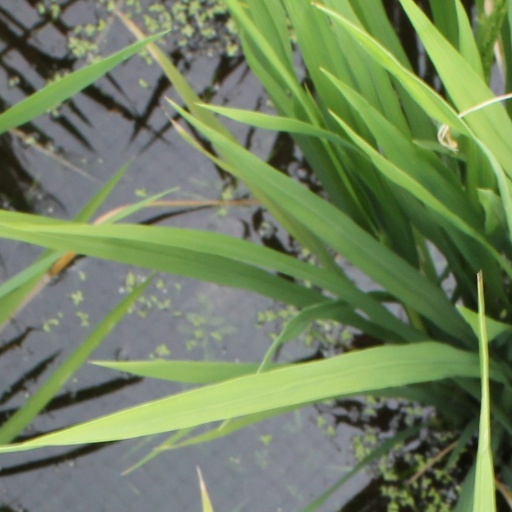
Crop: rice